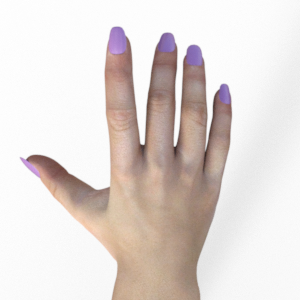
Label: paper